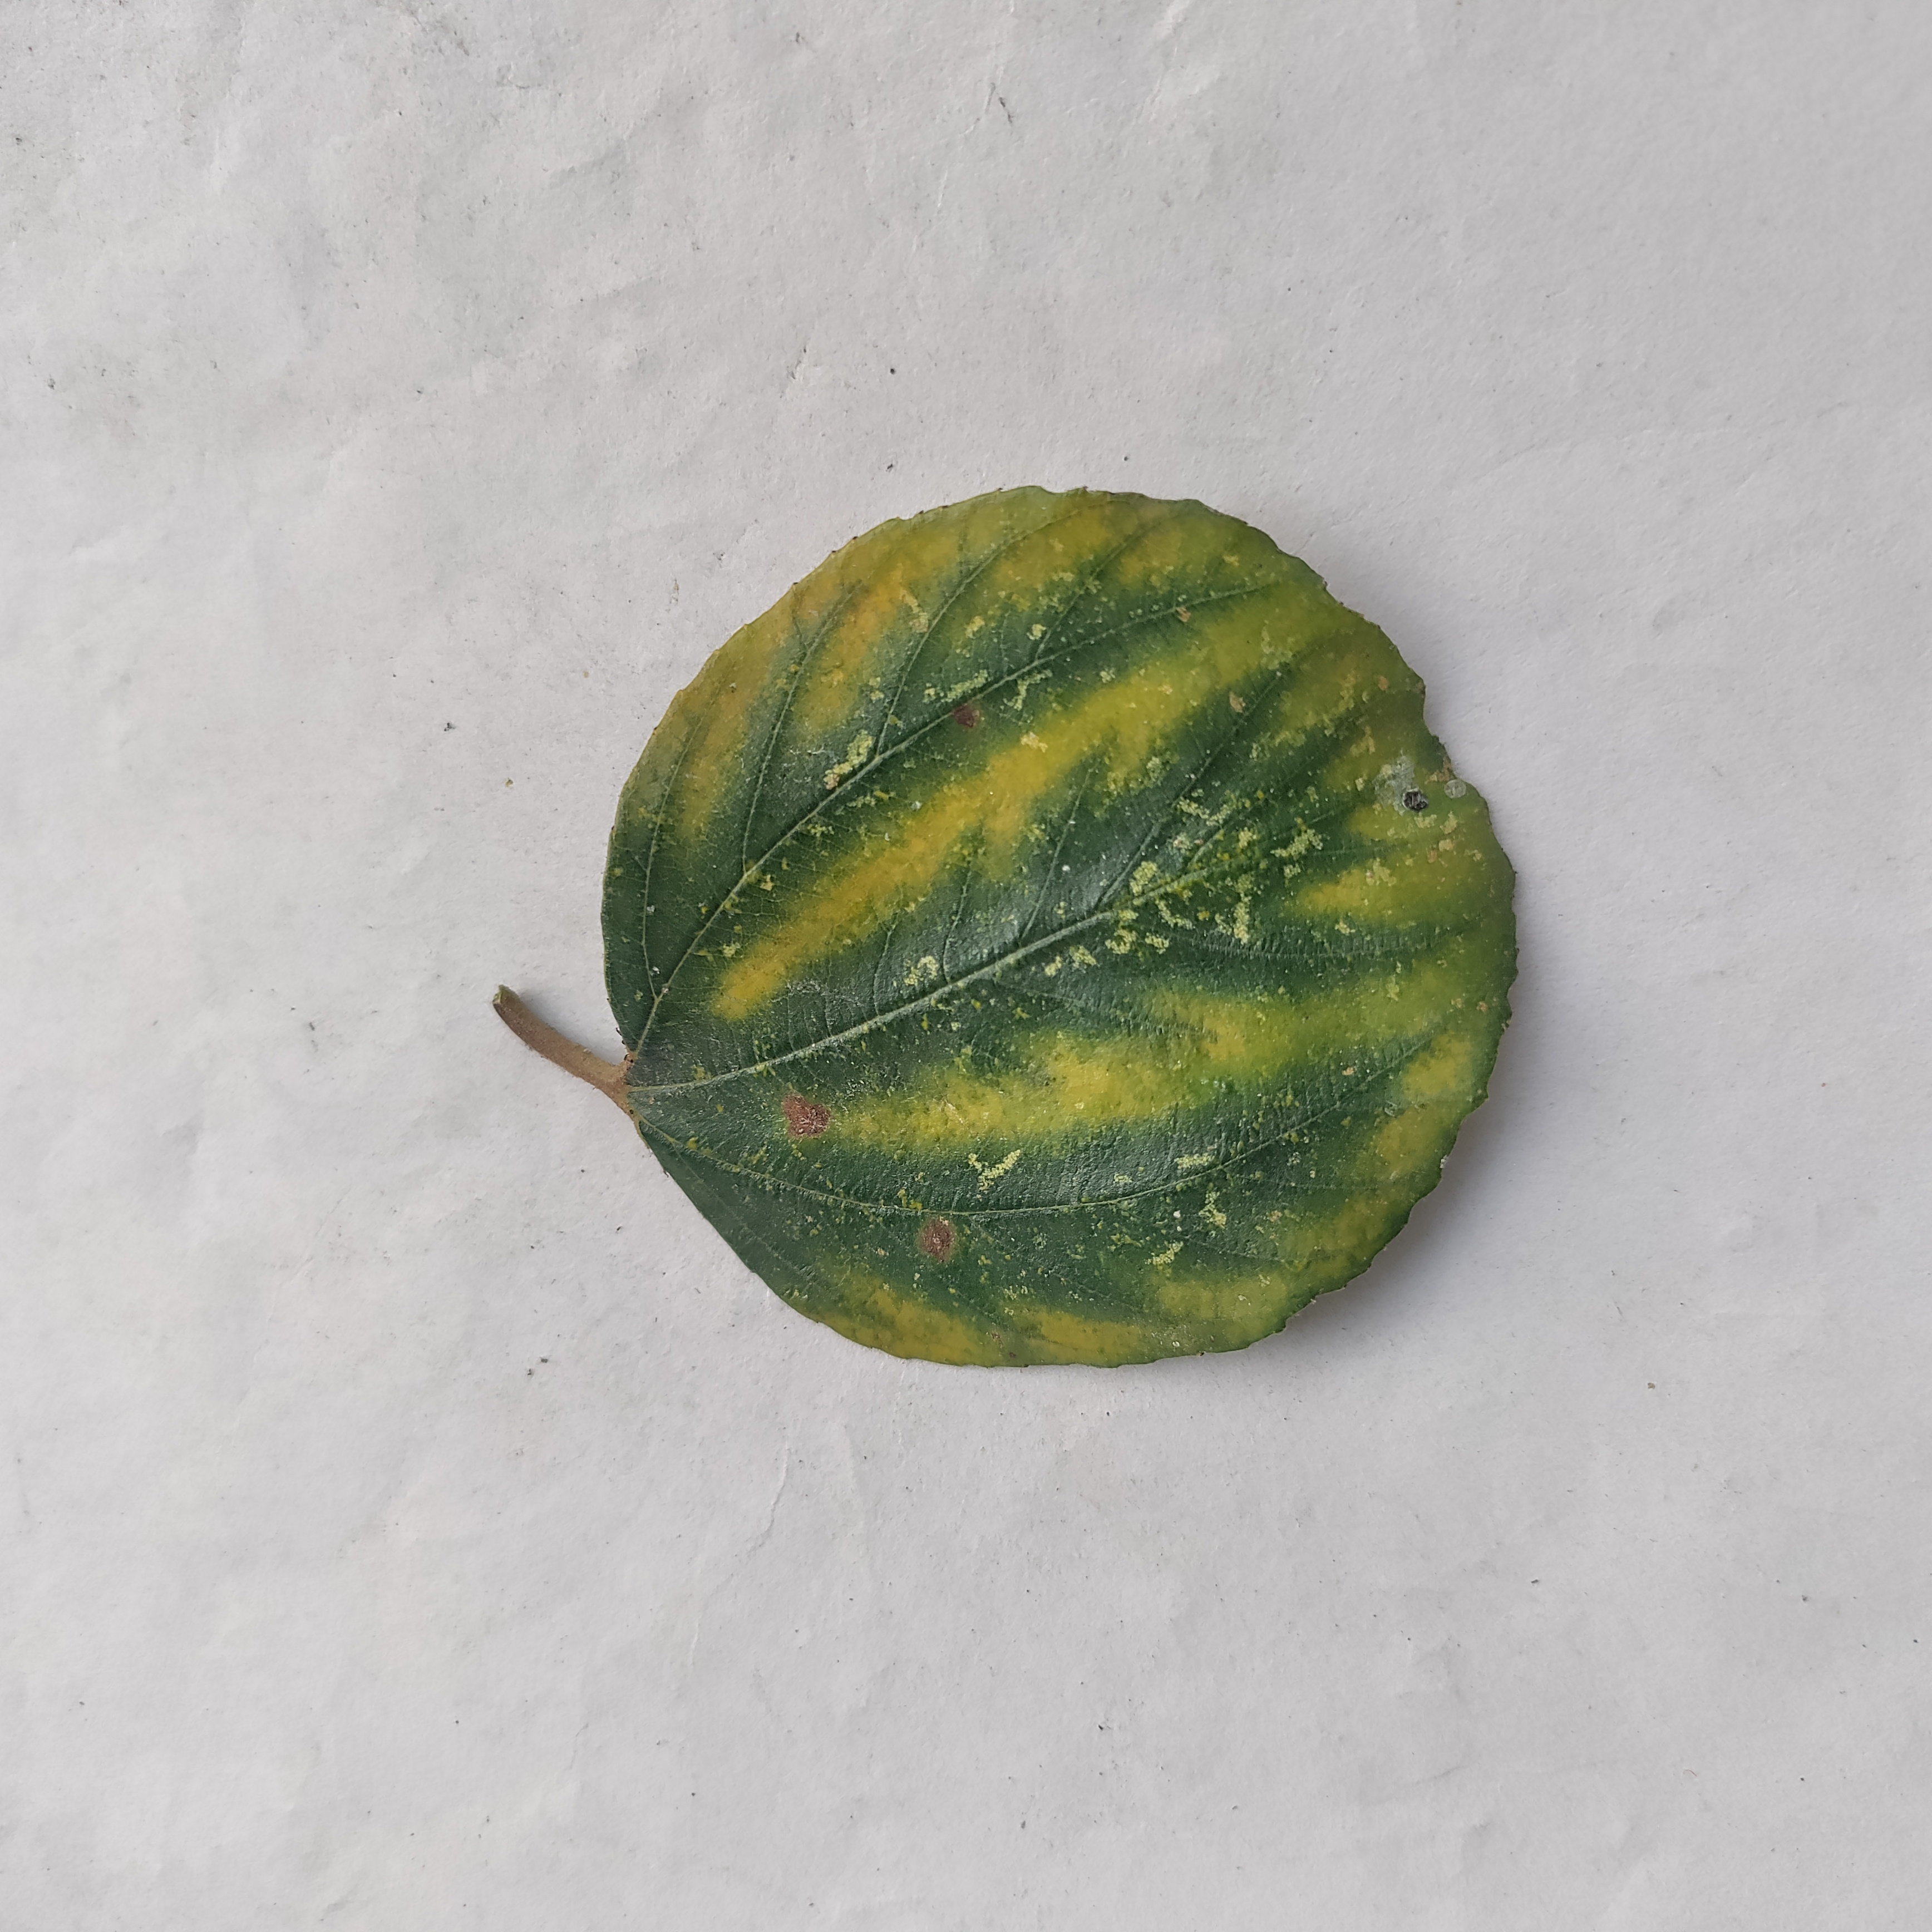
Label: Yellow